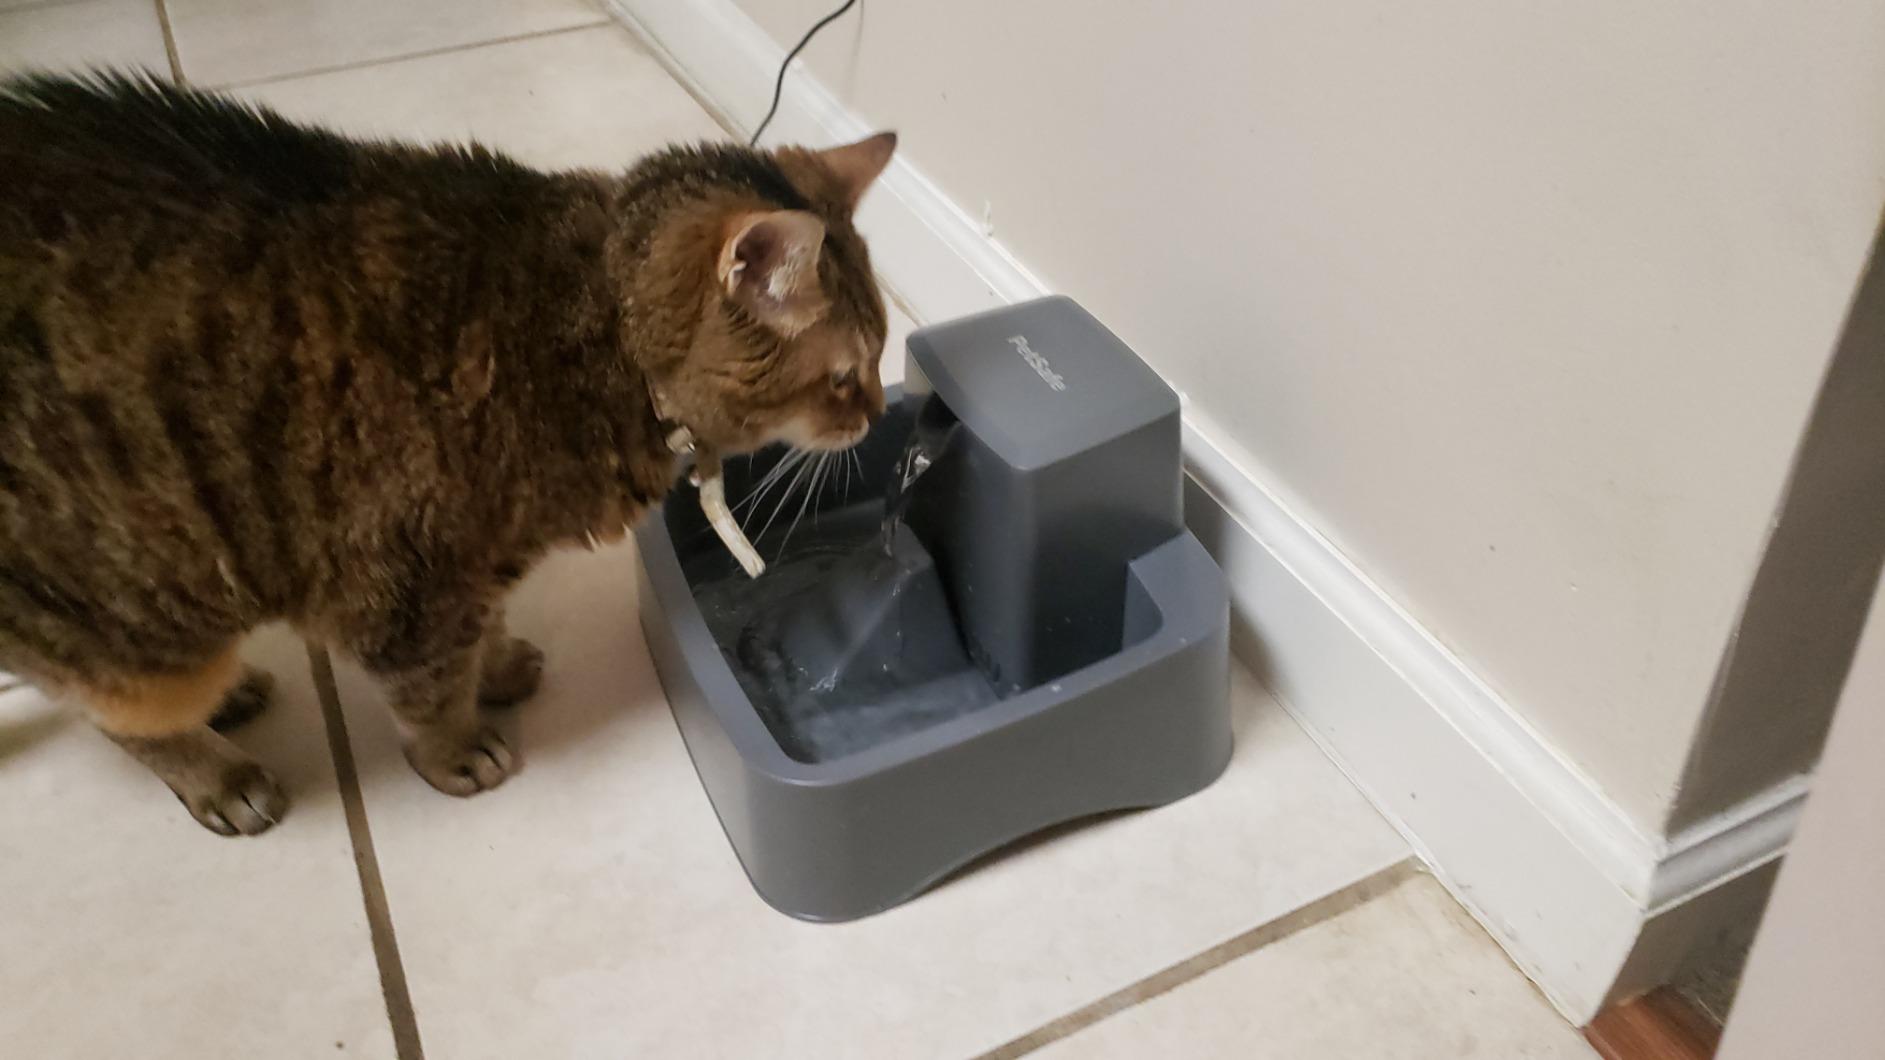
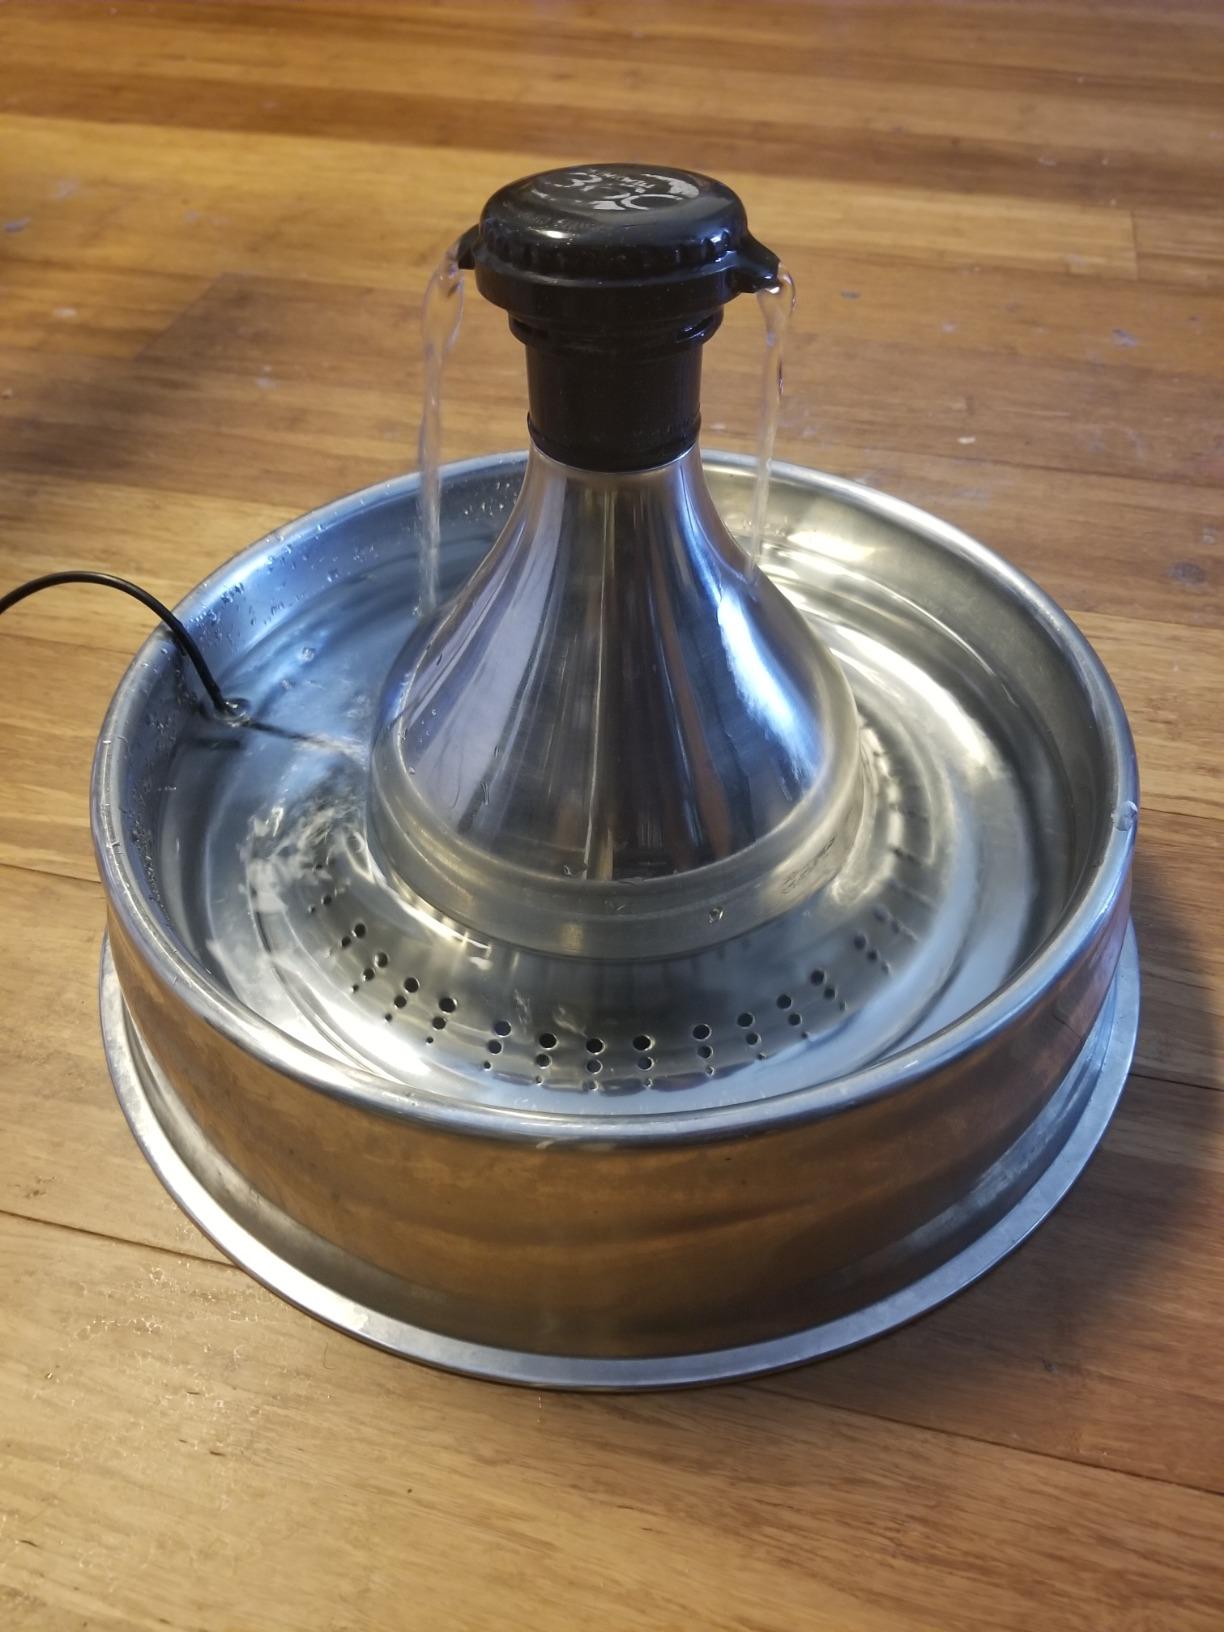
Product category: items_bowl
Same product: no